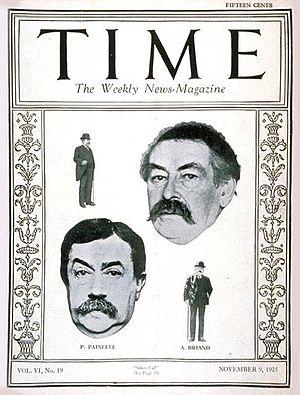
Aristide Briand, né le 28 mars 1862 à Nantes et mort le 7 mars 1932 à Paris, est un avocat et un homme politique français. Onze fois président du Conseil et vingt-six fois ministre sous la Troisième République, il joue un rôle essentiel dans les relations internationales après la Première Guerre mondiale. Par ailleurs, il est l'initiateur et le rapporteur de la loi de séparation des Églises et de l'État adoptée en 1905, codifiant la laïcité en France.